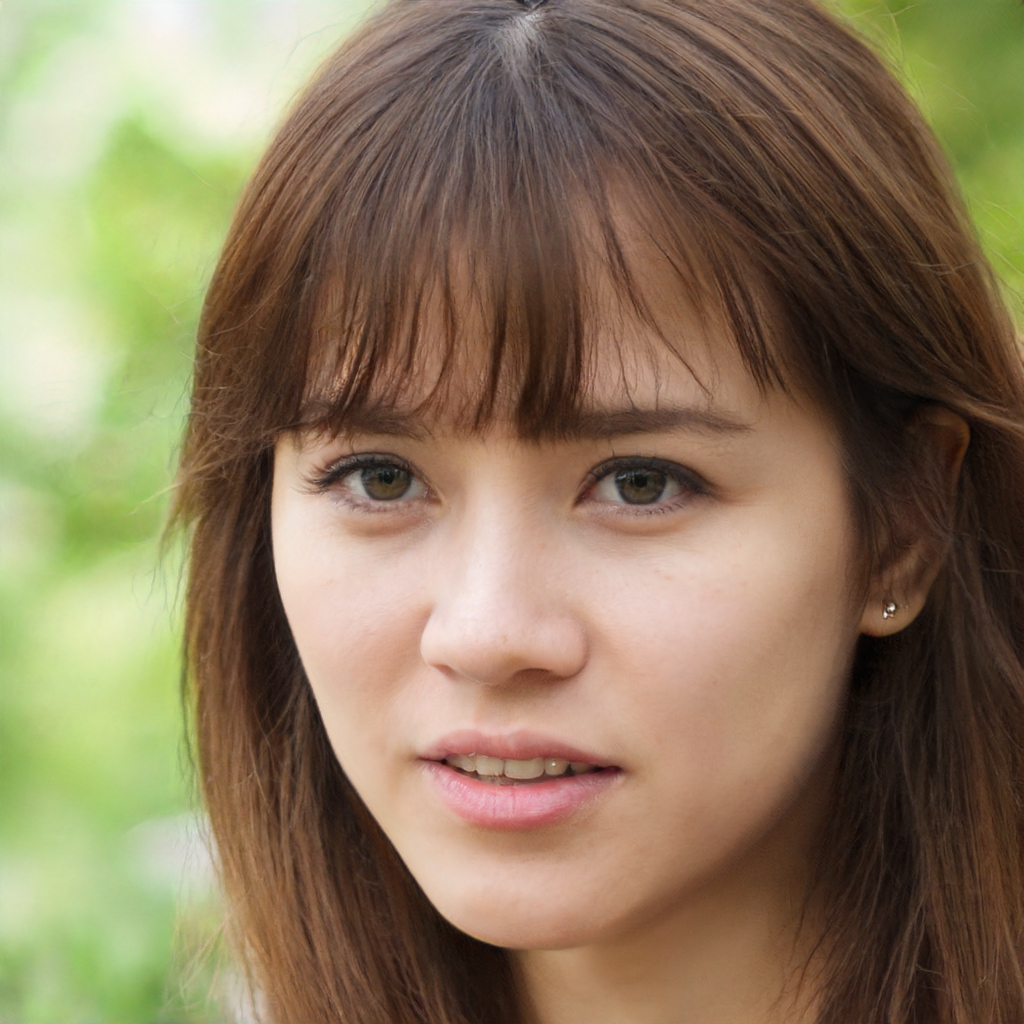
Portrait style: Real Portrait